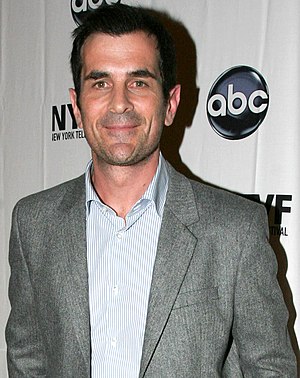
Ty Burrell
Tyler Gerald Burrell er en amerikansk skuespiller og komiker. Han er bedst kendt for sin rolle i ABC sitcom Modern Family som Phil Dunphy. En rolle han vandt en Primetime Emmy Award for Outstanding Supporting Actor in a Comedy Series i 2011. Han var nomineret til den samme pris i 2010. Han modtog også en nominering ved Screen Actors Guild Award for Outstanding Performance by a Male Actor in a Comedy Series for hans rolle. Han delte prisen Screen Actors Guild Award for Outstanding Performance of and Ensemble in a Comedy Series med hans medspillere.